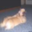
Label: dog